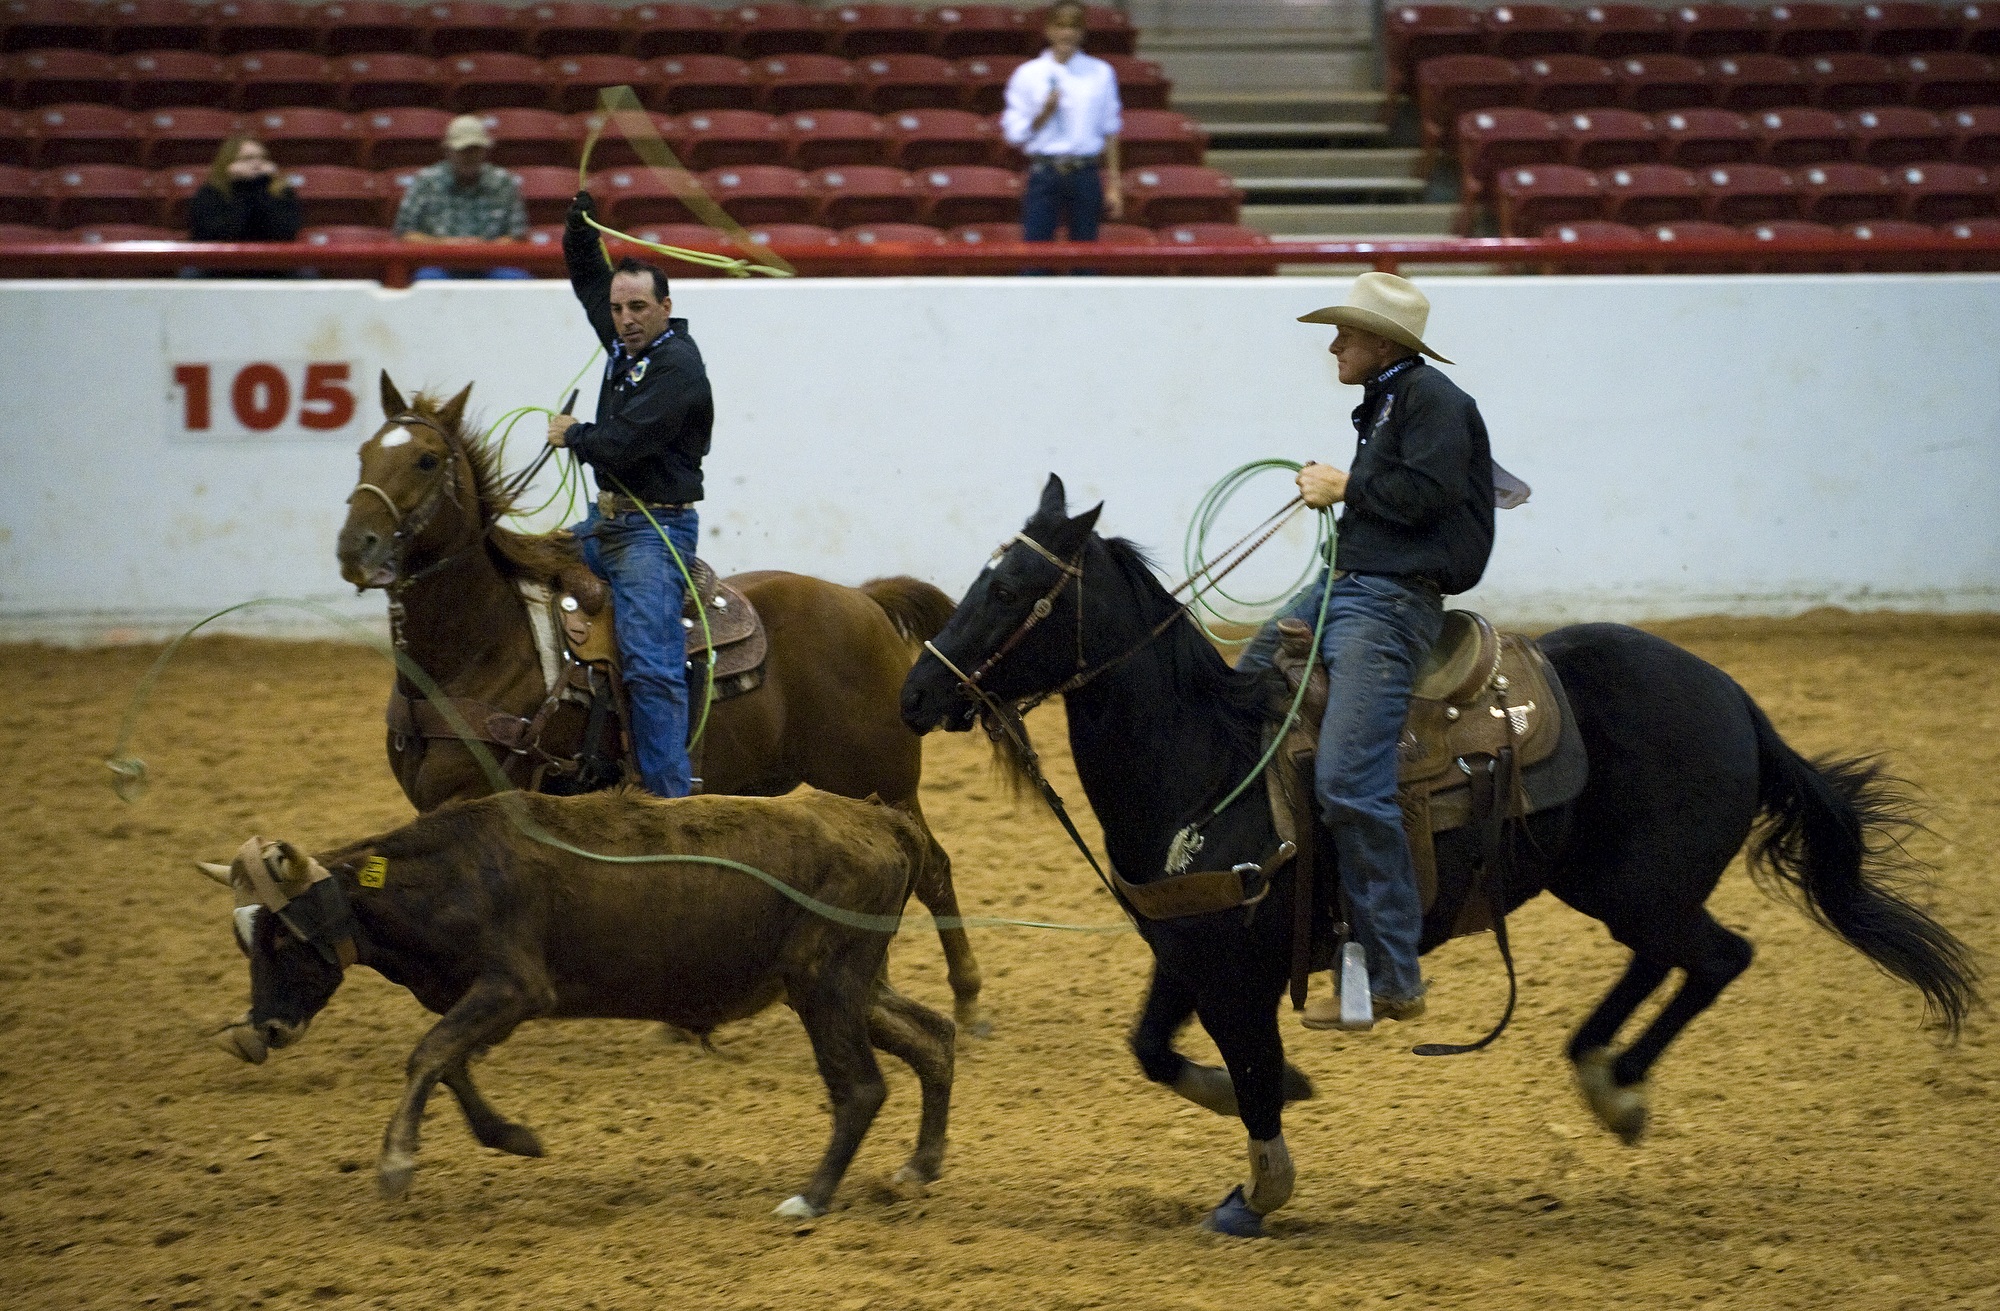
man, rope, male, rider, cattle, livestock, horse, usa, stallion, calf, bull, race, competition, arena, sports, cowboy, western, event, tradition, bullfighting, rodeo, western riding, lasso, traditional sport, barrel racing, animal sports, equestrian sport, reining, western pleasure, charreada, roping